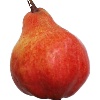
Label: Pear Red 1